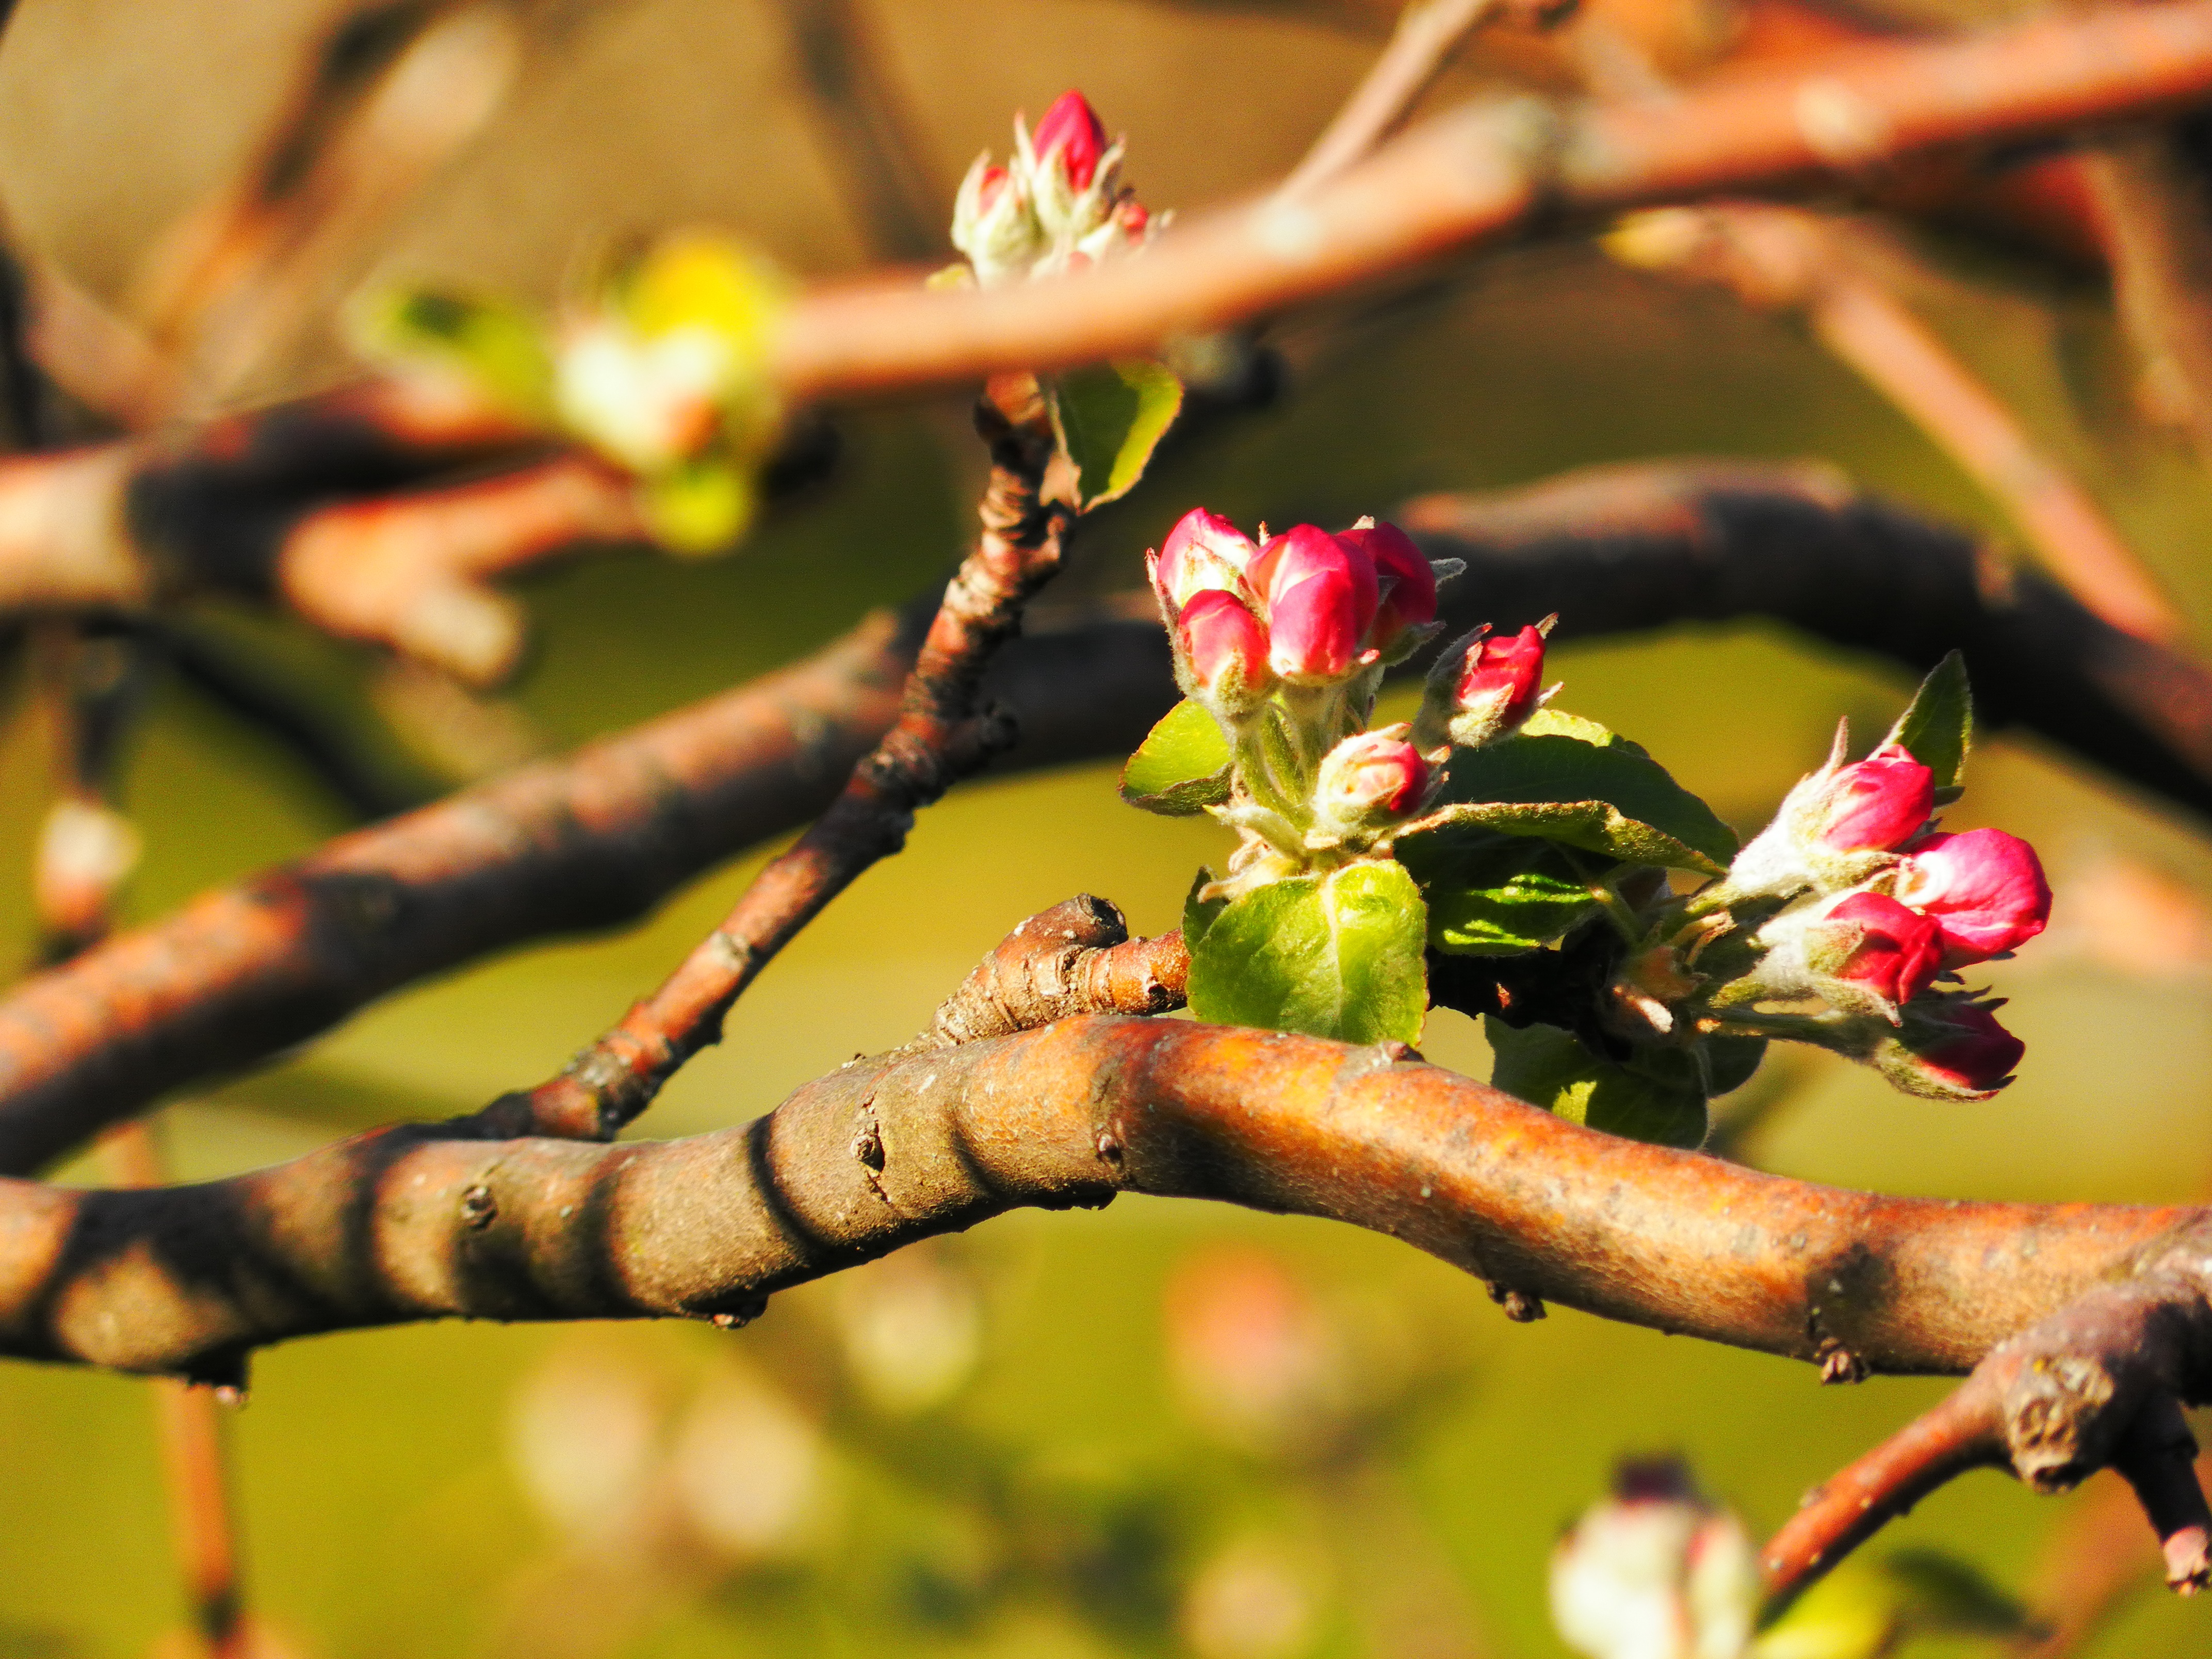
apple, tree, nature, branch, blossom, plant, leaf, flower, spring, produce, autumn, botany, flora, season, twig, flowers, close up, vegetation, shrub, buds, bud, macro photography, flowering plant, plant stem, woody plant, land plant, thorns spines and prickles